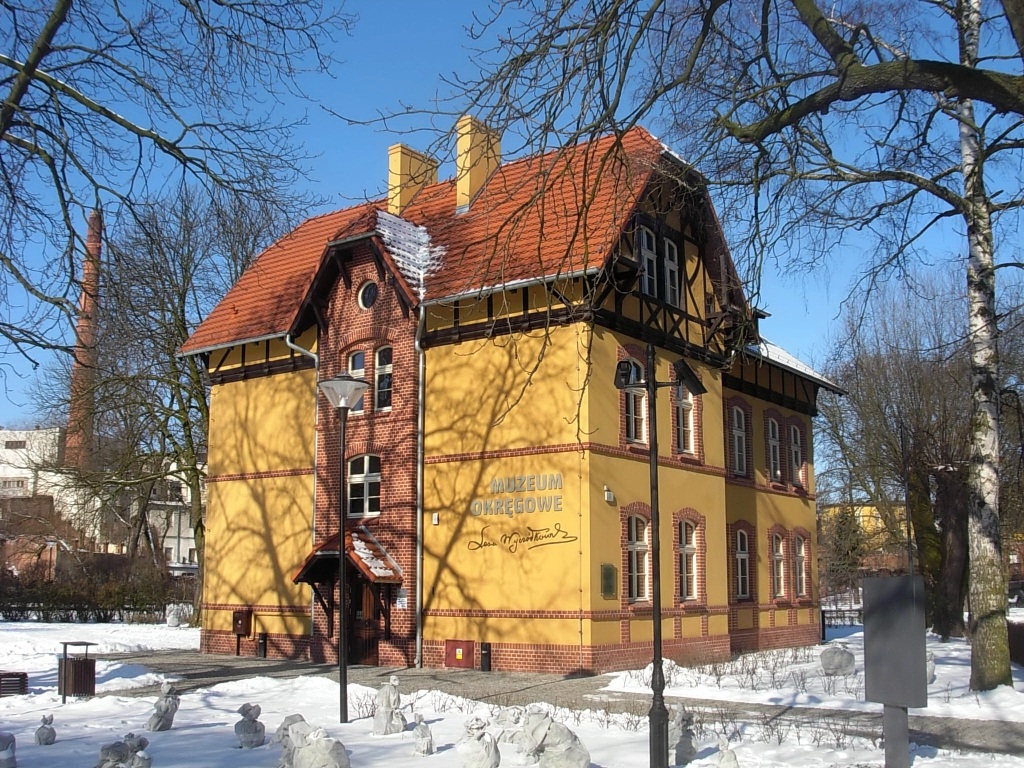
tree, snow, winter, architecture, house, building, home, museum, facade, chapel, historic, season, poland, estate, neighbourhood, bydgoszcz